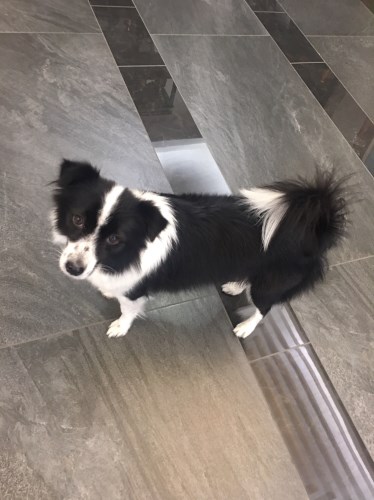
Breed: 2594-n000109-Border_collie